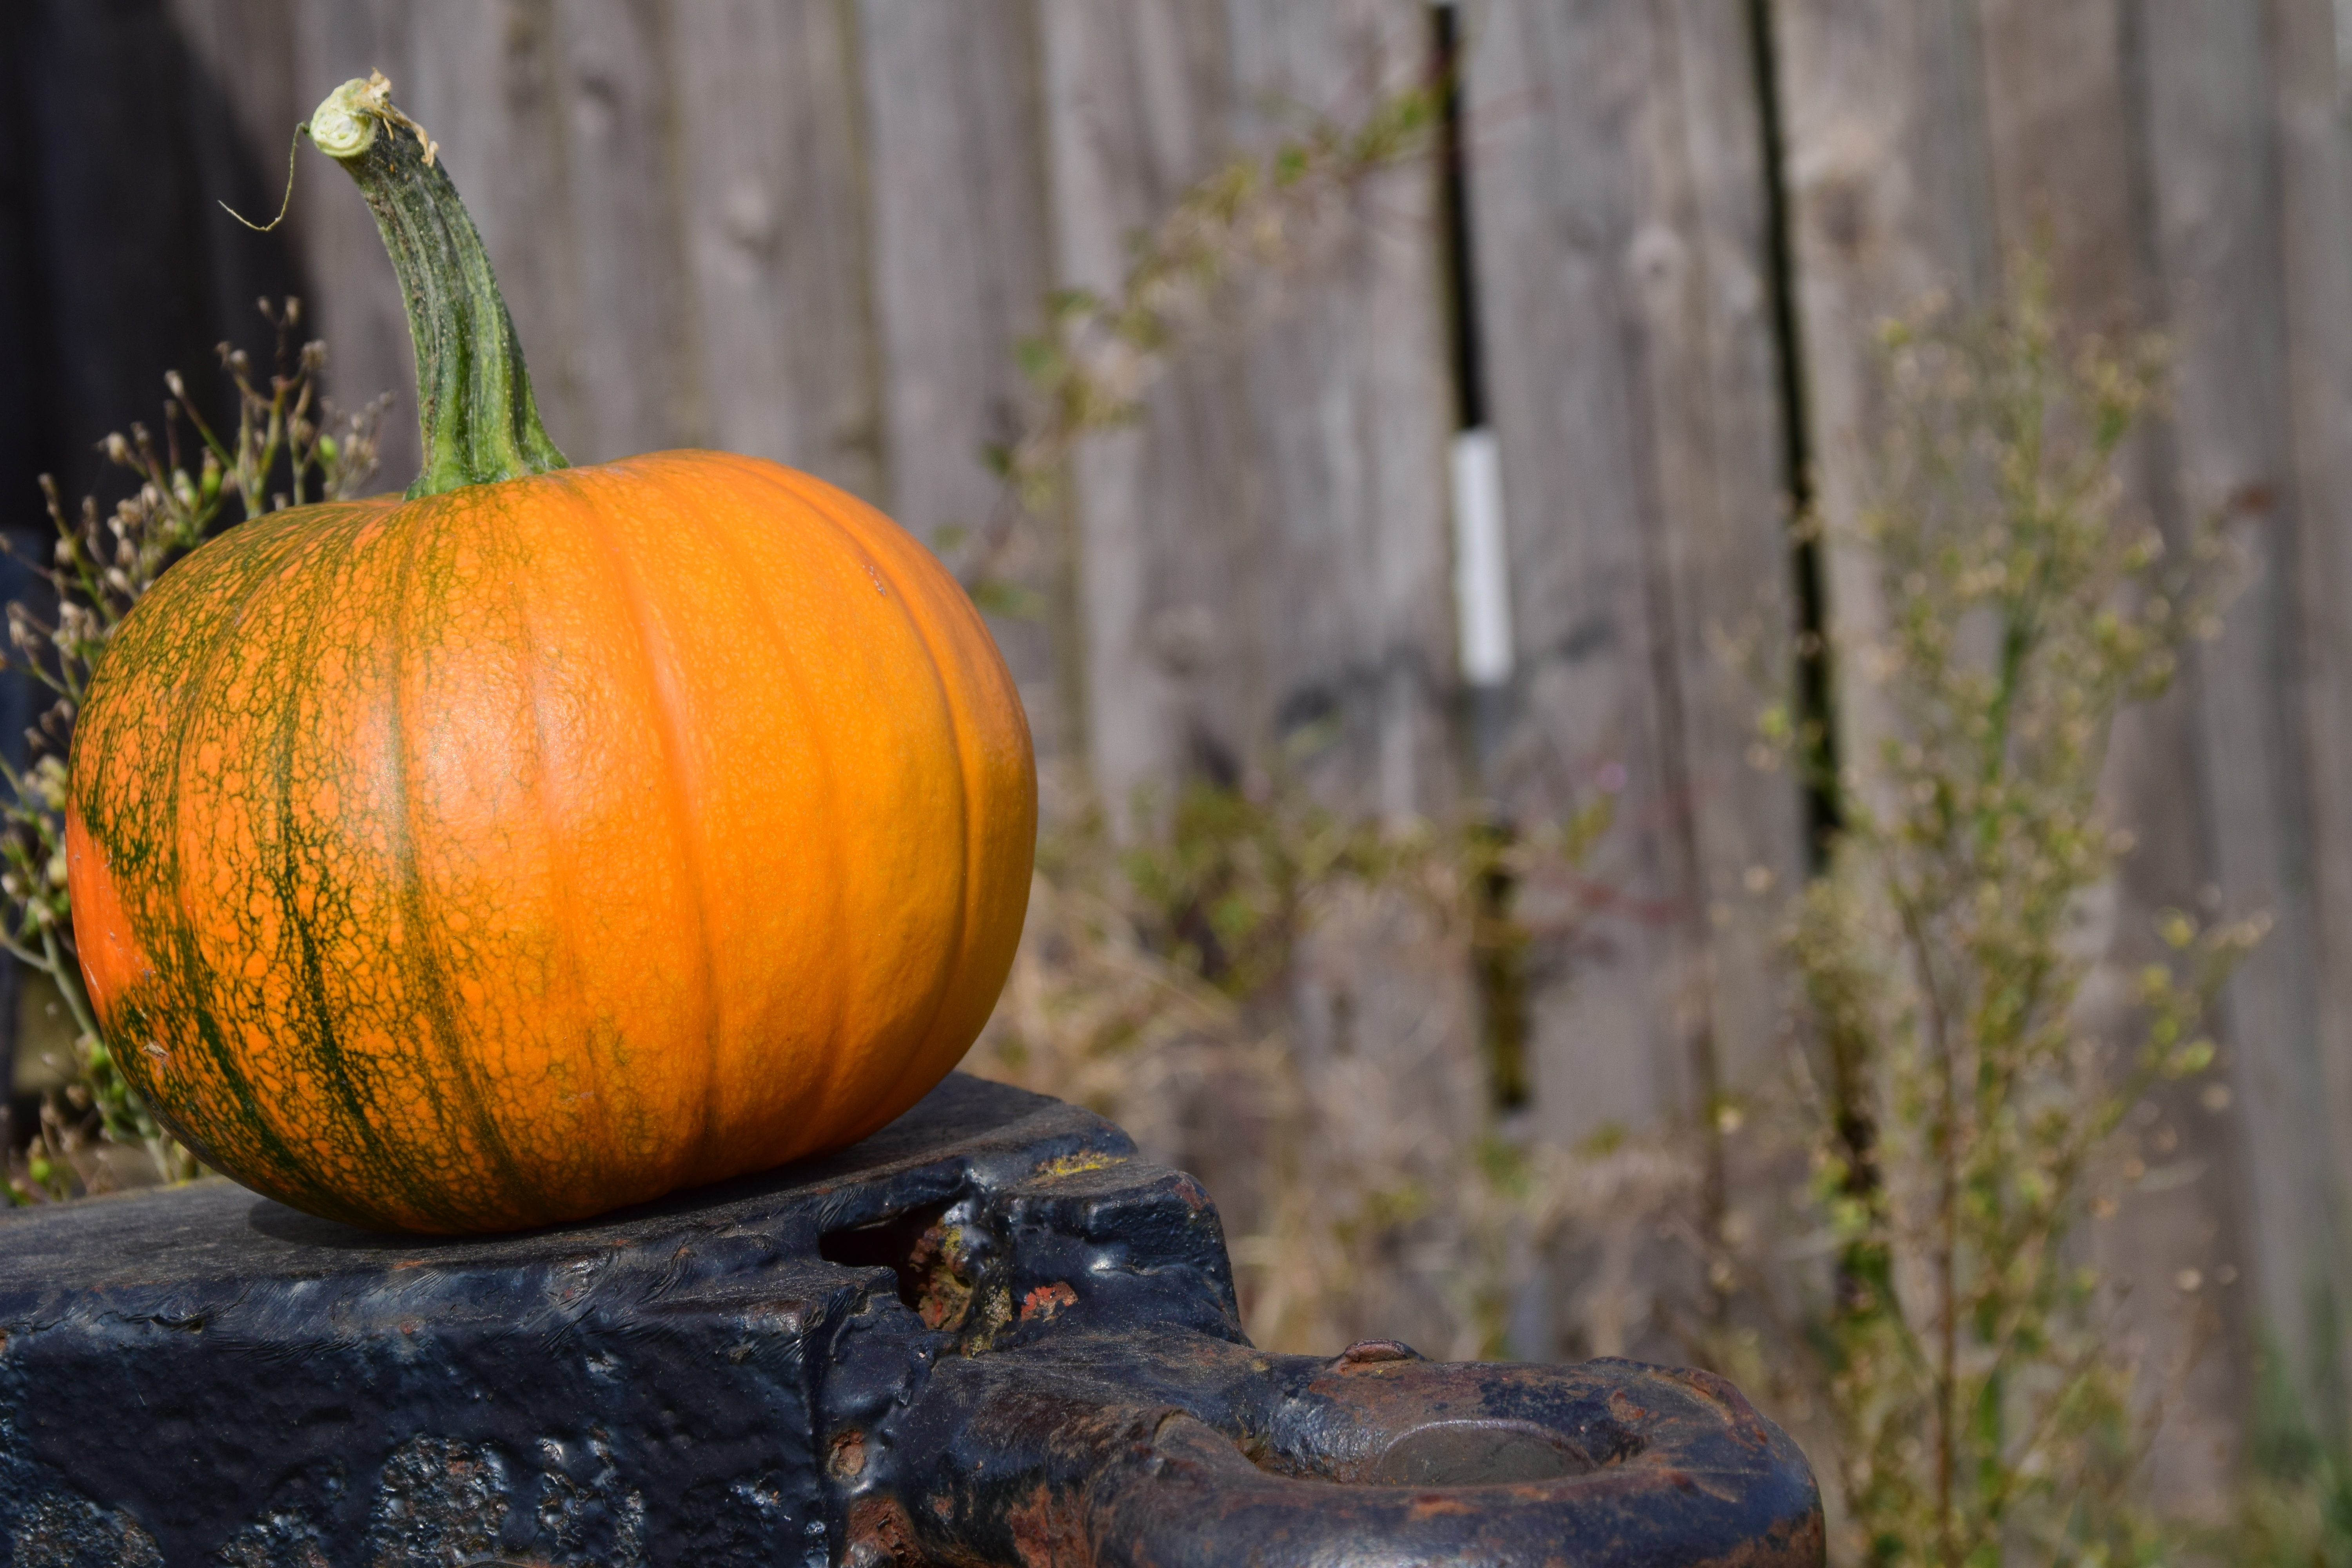
nature, leaf, flower, rural, food, red, harvest, produce, color, autumn, pumpkin, colorful, yellow, agriculture, season, gourd, thanksgiving, straw, fruits, beautiful, carving, golden autumn, cucurbita, trailers, wooden wall